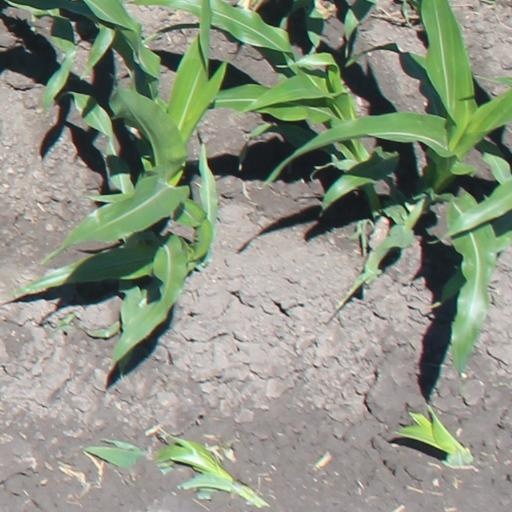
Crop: maize; corn